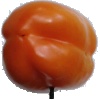
Label: orange_pepper